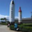
Label: rocket